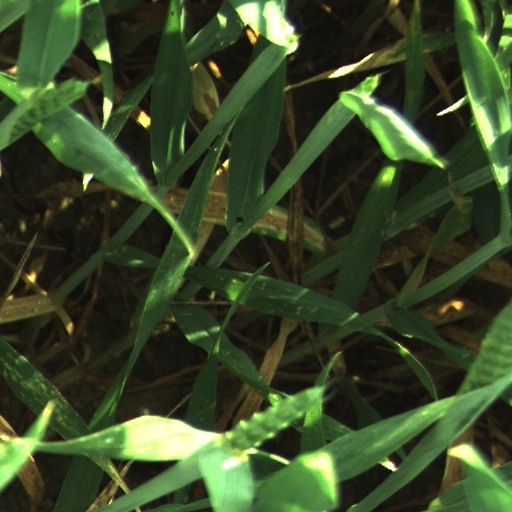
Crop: wheat